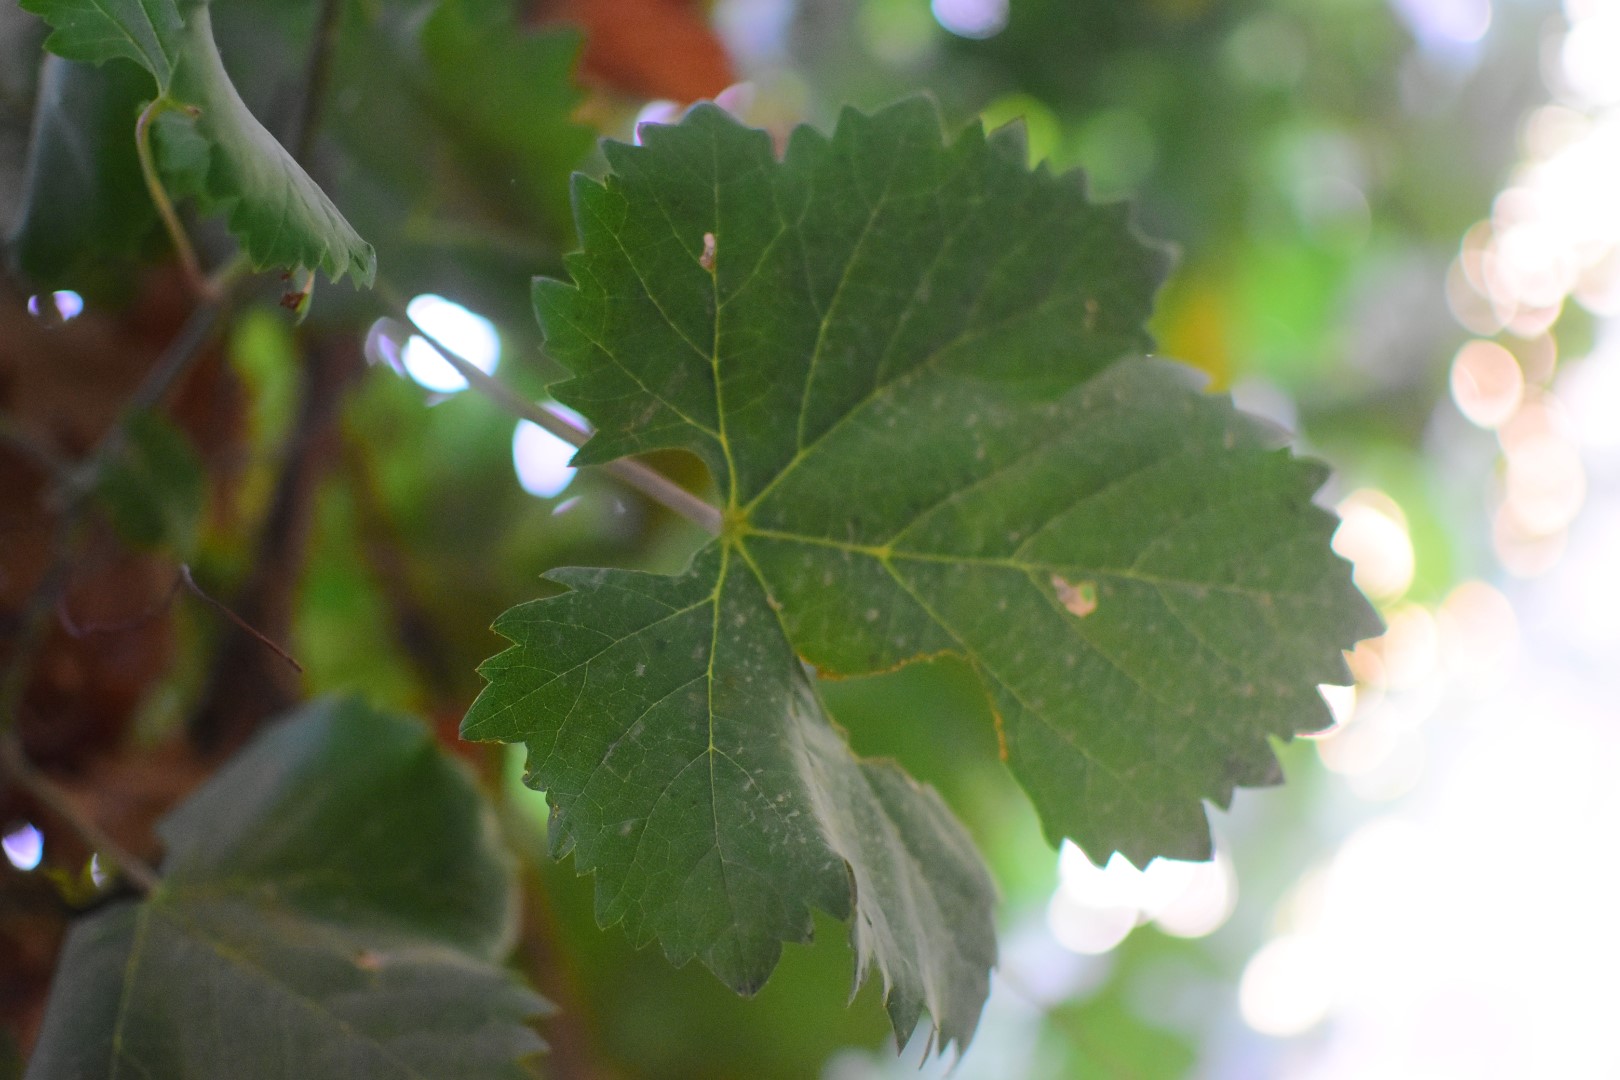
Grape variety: Aswud Balad